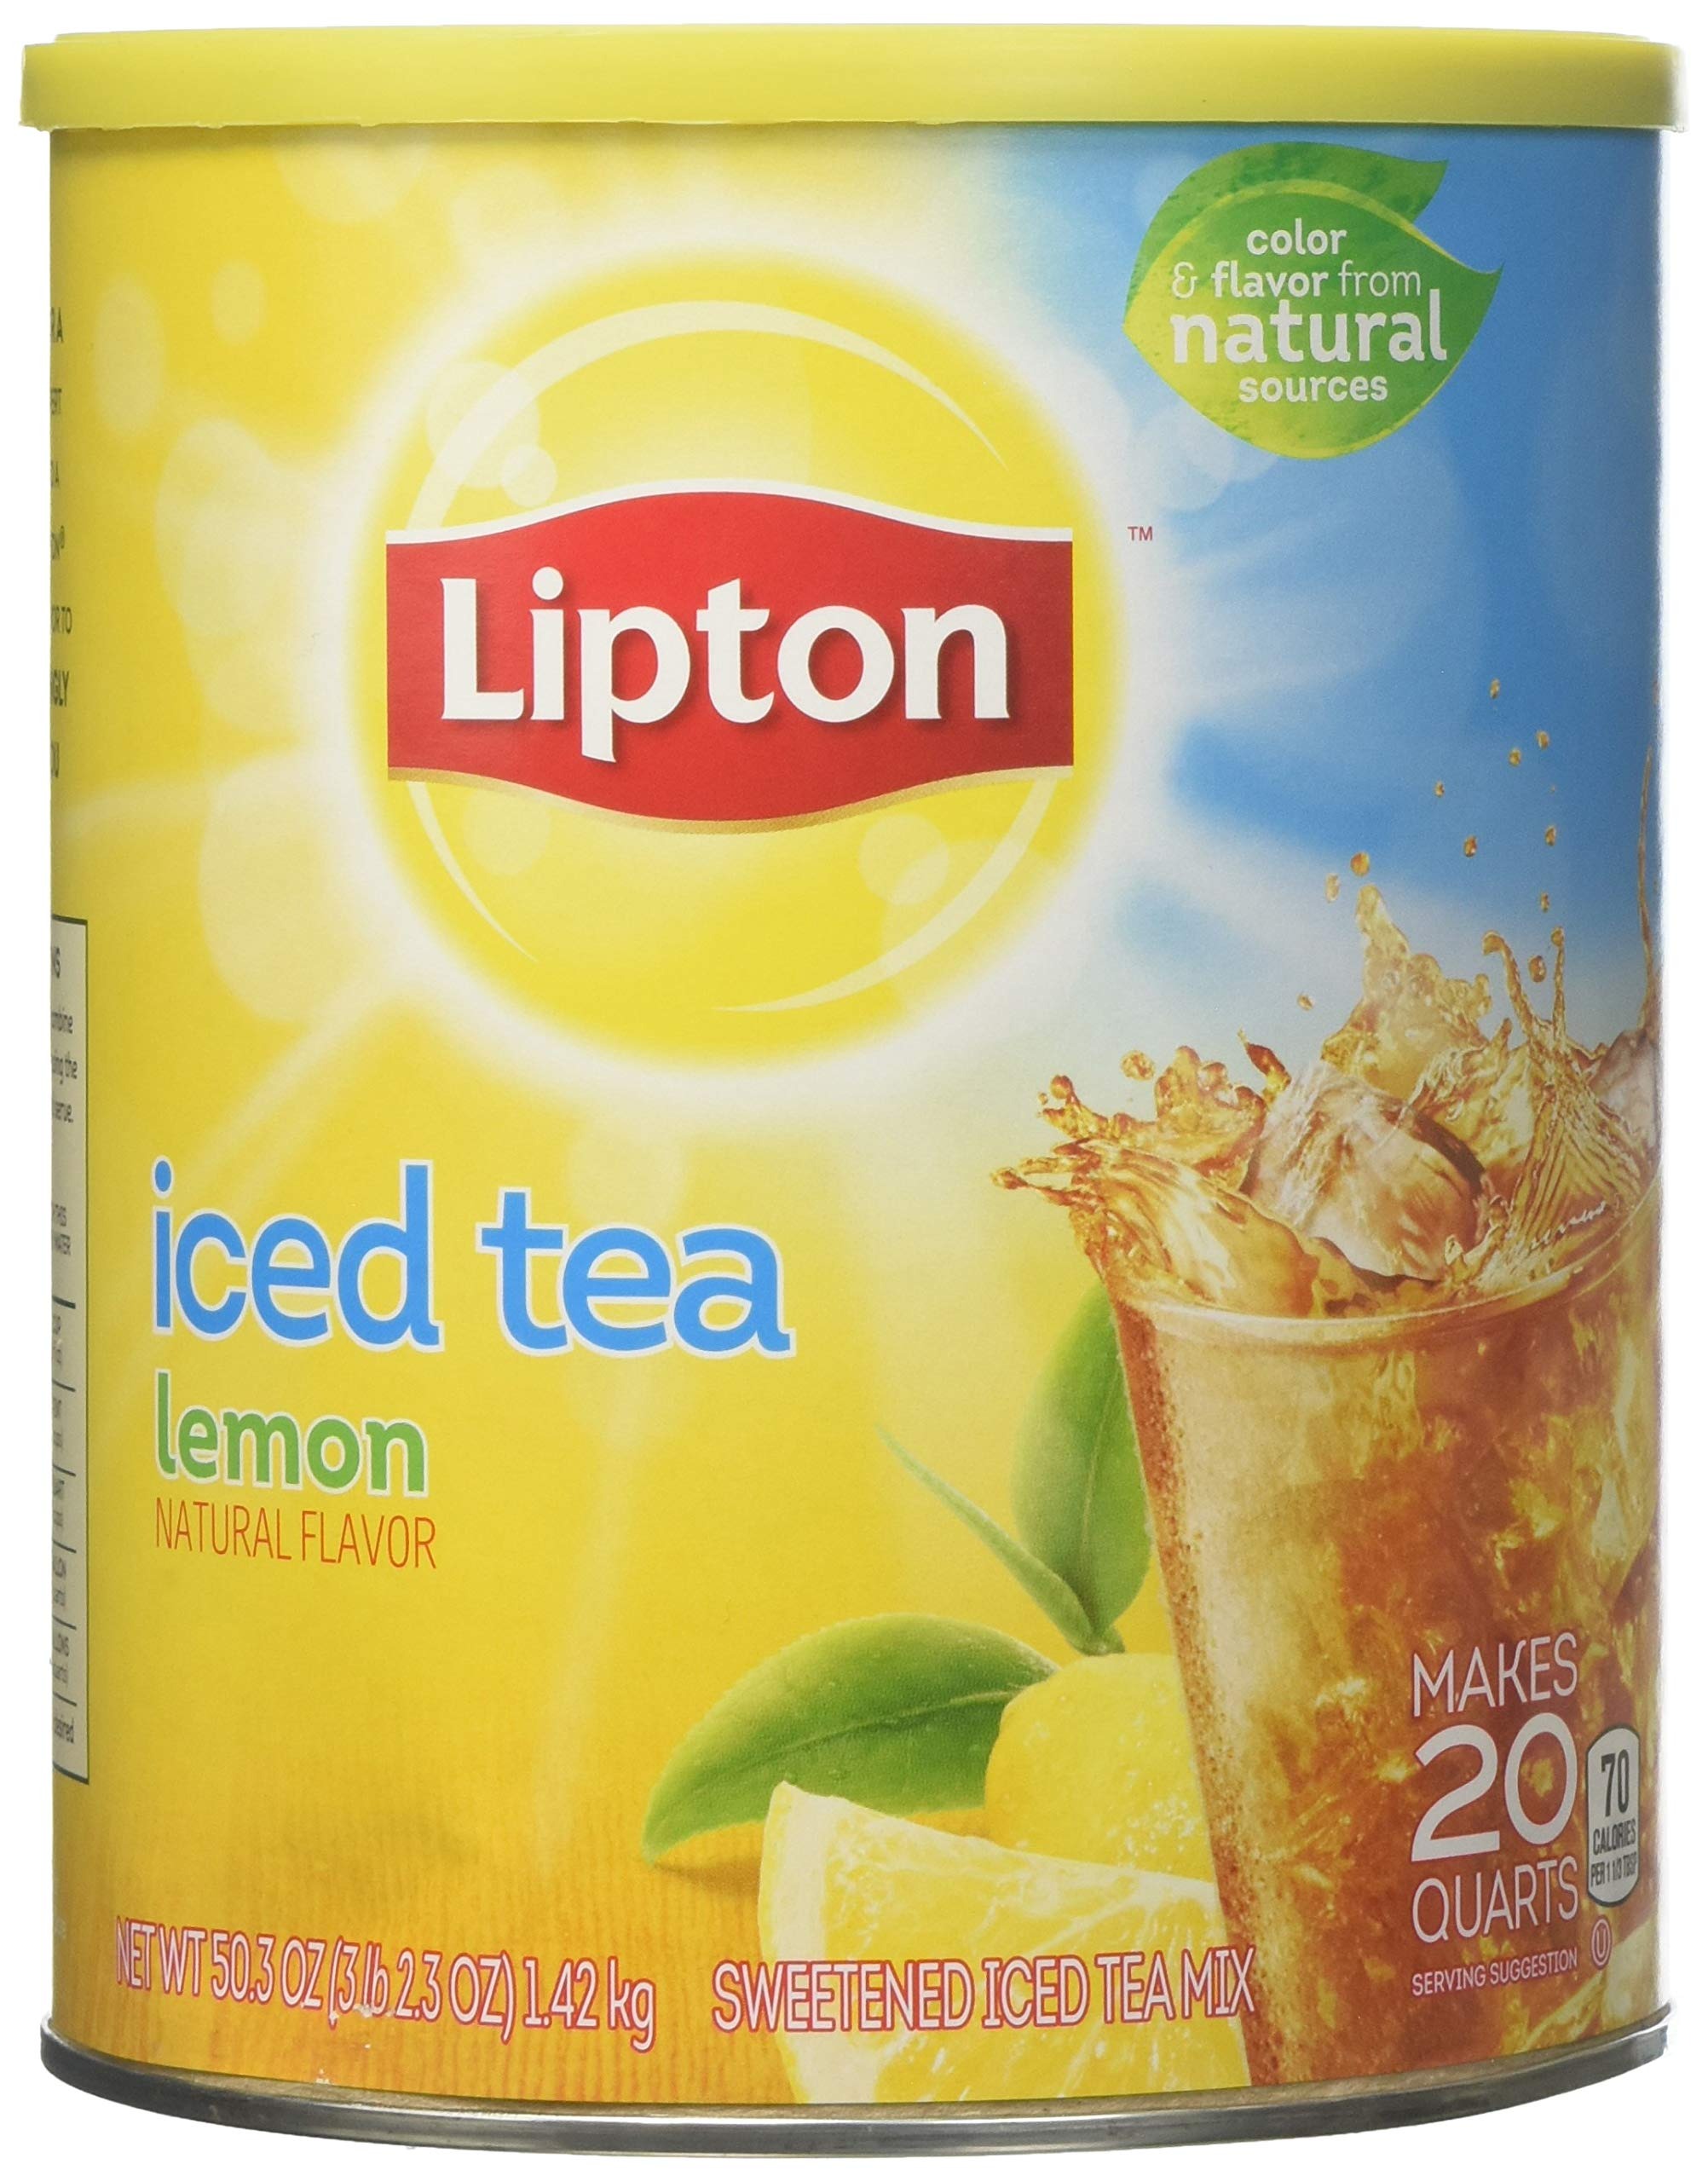
Item Name: Lipton Iced Tea Lemon Natural Flavor, 50.3 Oz, Pack of 3
Bullet Point 1: Product of USA. Pack of 3.
Bullet Point 2: Iced Tea Lemon Natural Flavor Sweetened Iced Tea Mix.
Bullet Point 3: A Brilliant Taste For A Brighter Day. Our Expert Mixologists Have Crafted A Iced Tea Mix With Lemon Flavor To Make The Most Refreshingly Delicious Iced Tea.
Bullet Point 4: Preparation Directions: In glass, pitcher or large container, combine Lipton Iced Tea Mix with cold water using the proportions given below. Add ice and serve.
Bullet Point 5: Ingredients: Cane Sugar, Citric Acid (Provides Tartness), Instant Tea Powder, Carrot Juice (Color), Natural Flavor.
Value: 150.9
Unit: Ounce

Price: 7.955